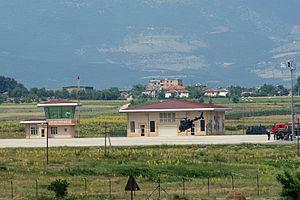
L'aéroport Cheikh Zayed de Kukës est un aéroport en construction situé à environ 3,5 km au sud de Kukës, en Albanie. Le gouvernement de l'Albanie a accordé l'autorisation de trafic international de passagers en 2016. L'aéroport est nommé d'après l'un des principaux fondateur des Émirats arabes unis, Zayed ben Sultan Al Nahyane, qui, personnellement, a fondé la construction de cet aéroport.